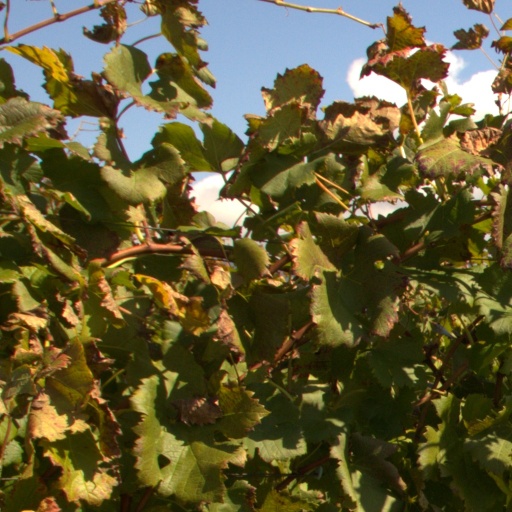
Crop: grape